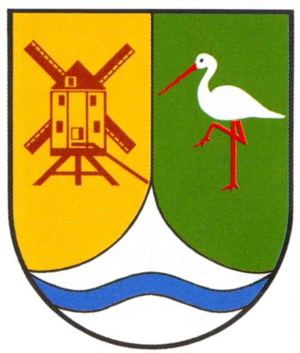
Osloß est une municipalité allemande du land de Basse-Saxe et l'arrondissement de Gifhorn. En 2014, elle comptait 1 916 hab.